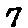
Label: 7